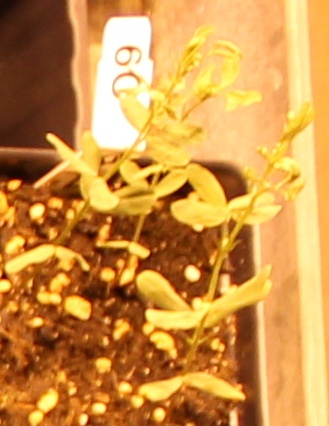
Label: Lentil